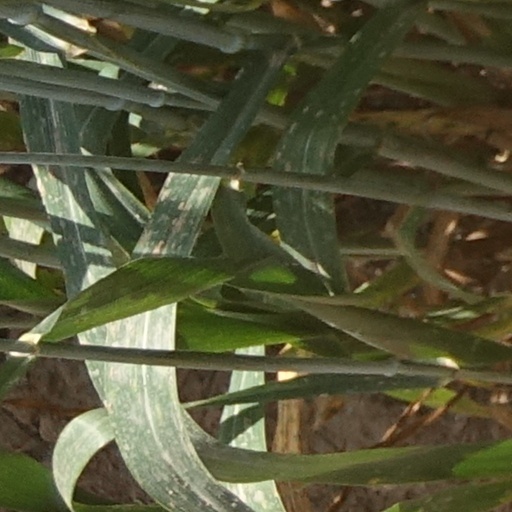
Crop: wheat